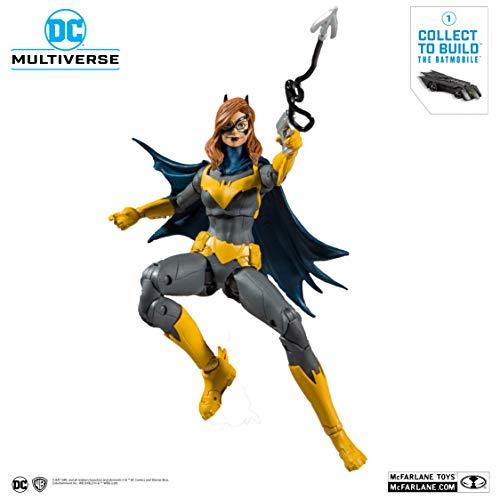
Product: McFarlane Toys DC Multiverse Batgirl: Art of The Crime Action Figure with Build-A Rebirth Batmobile (Piece 1)
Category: Toys & Games | Toy Figures & Playsets
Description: Batgirl is part of a 3-figure collector set, that includes a piece of a Build-A-Batmobile featured in the DC Rebirth Comic.
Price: $24.99
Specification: ProductDimensions:2x1x7inches|ItemWeight:11ounces|ShippingWeight:11ounces(Viewshippingratesandpolicies)|ASIN:B07V3TP93M|Itemmodelnumber:15401-6|Manufacturerrecommendedage:12yearsandup